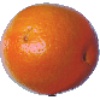
Label: tangelo